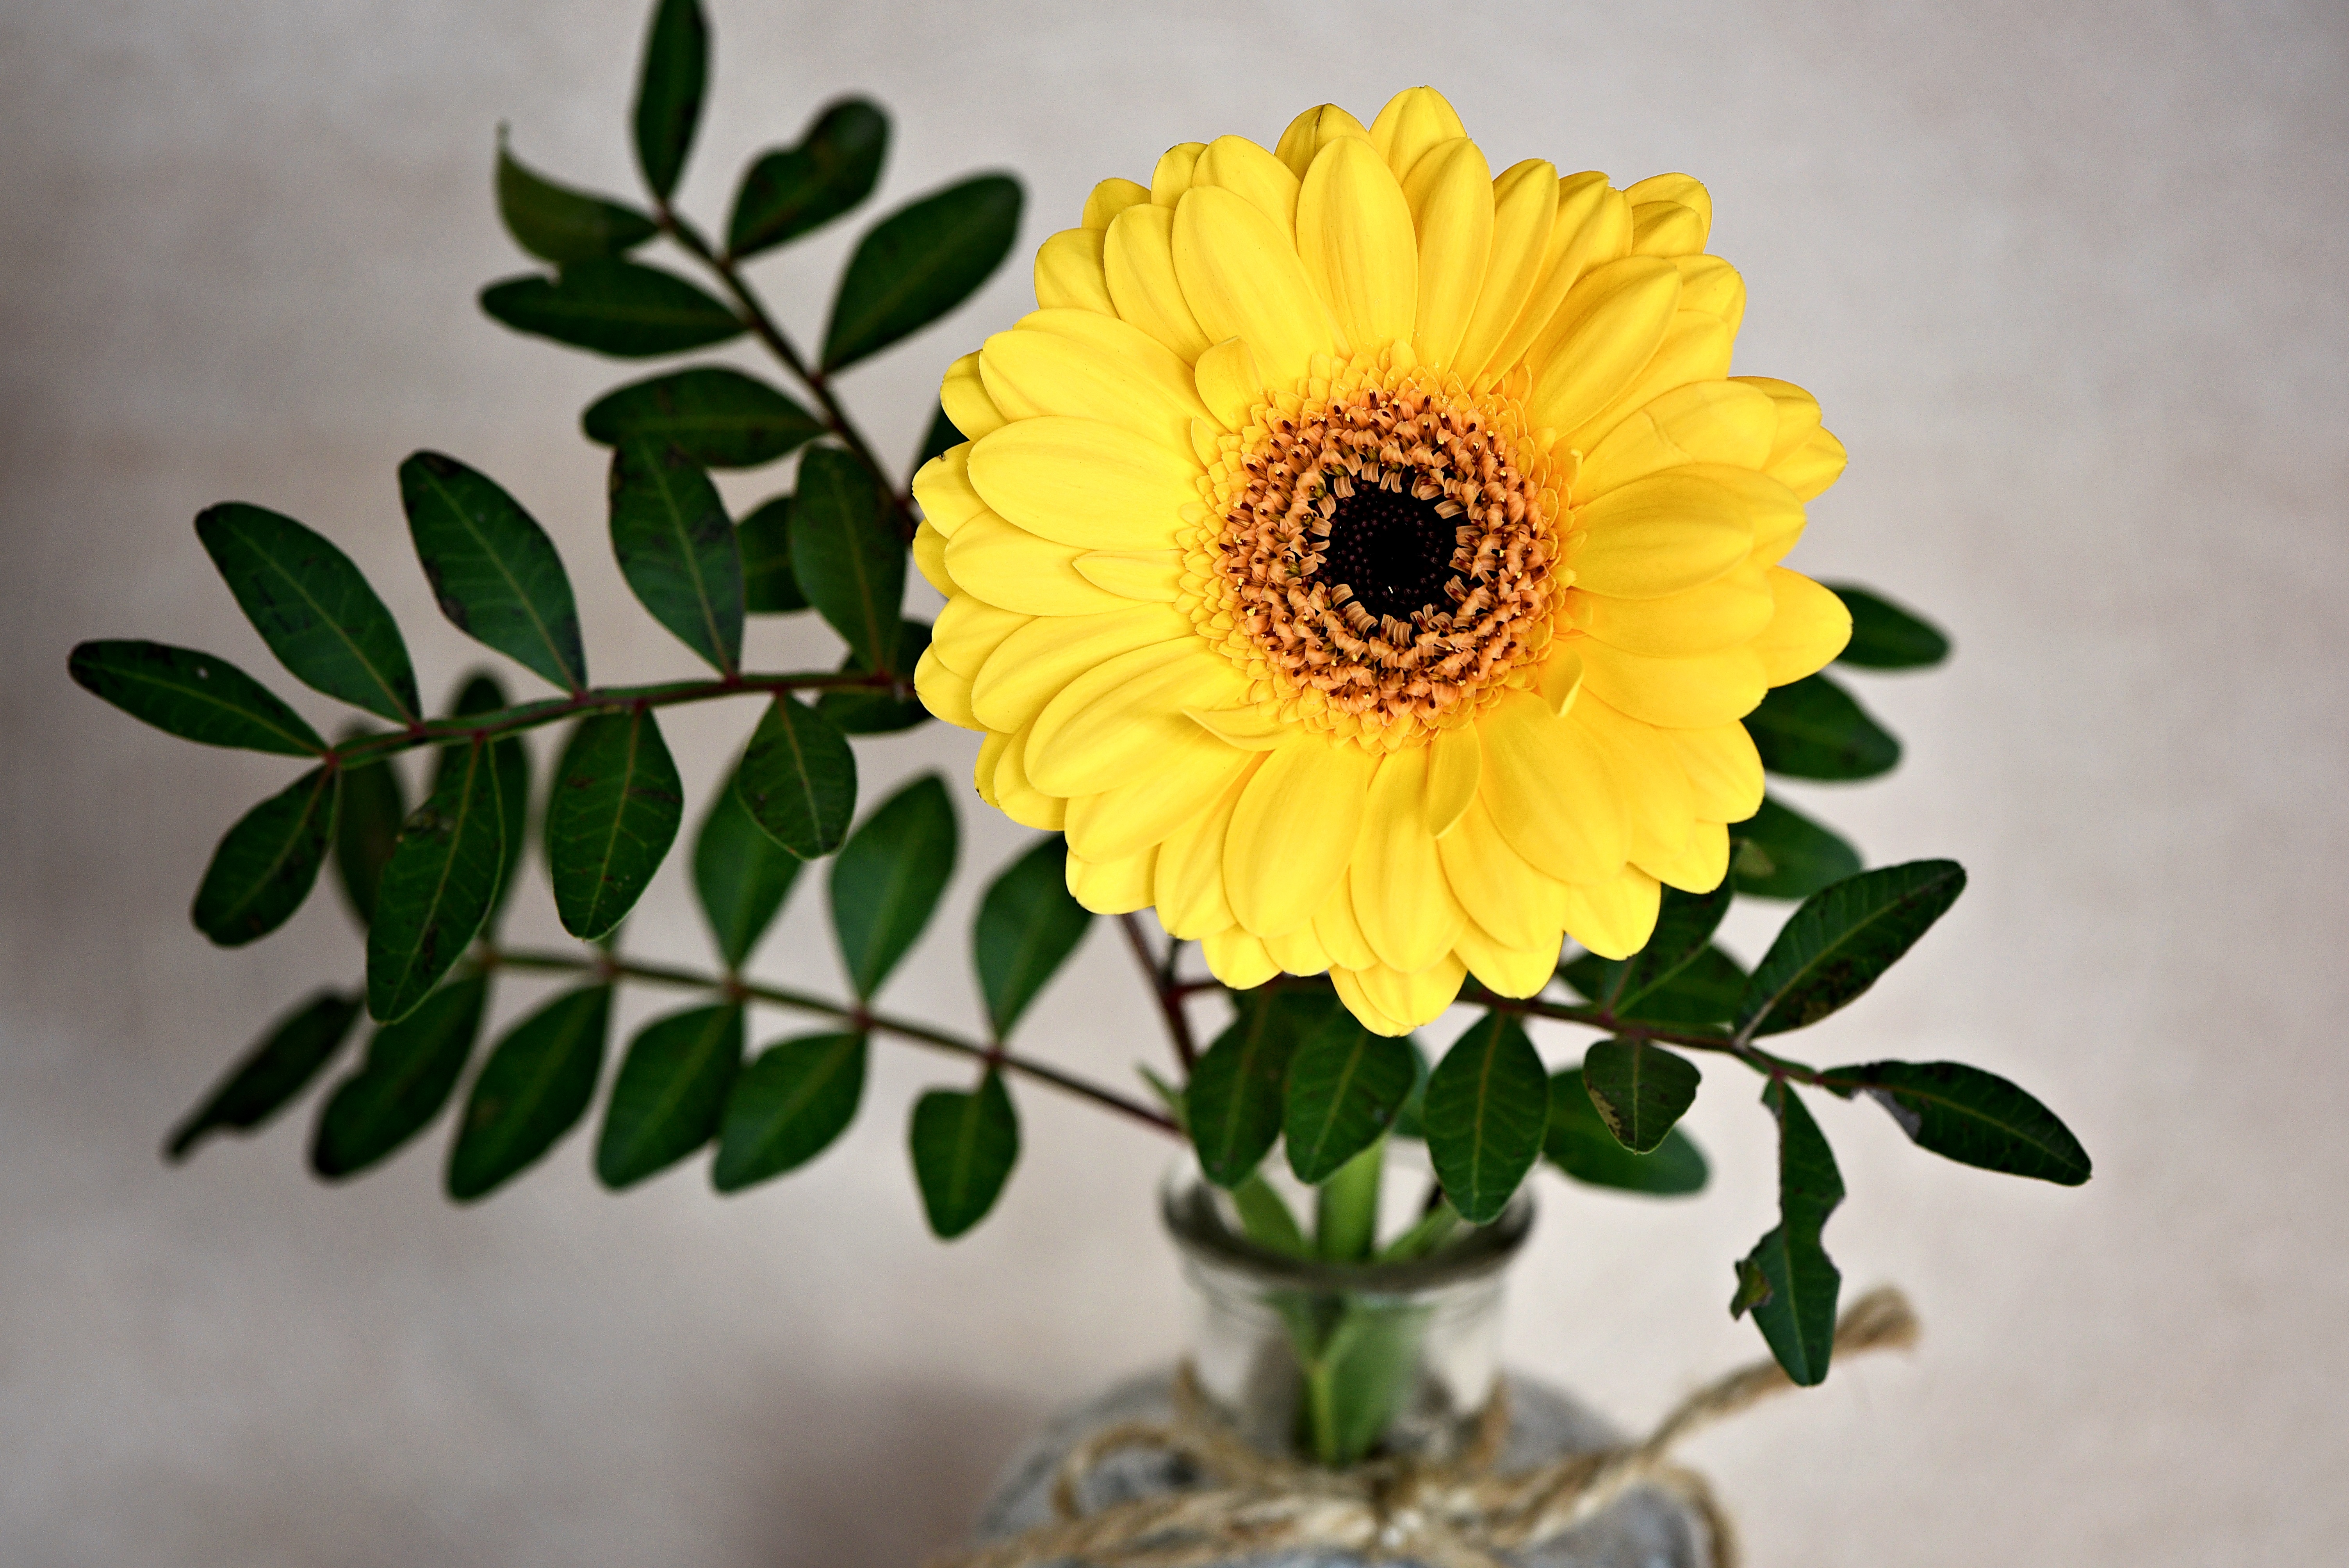
blossom, plant, flower, petal, bloom, vase, botany, yellow, close, flora, sunflower, yellow flower, gerbera, floristry, flowering plant, daisy family, schnittblume, flower bouquet, cut flowers, floral design, land plant, flower arranging